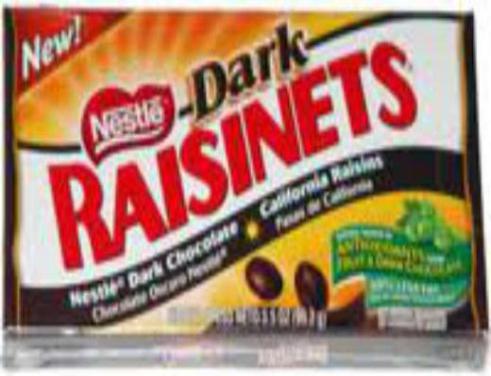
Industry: Food